Why Love Now

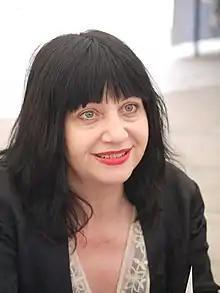
No wave artist Lydia Lunch was one of the producers on "Why Love Now".

Two people handled the production of "Why Love Now": metal musician Arthur Rizk was responsible for the technical aspects, and No wave singer Lydia Lunch controlled the behavior of the band as well as contributed to the feminine undertones of the album's themes. As Lunch recalled her time being contacted by the group to contribute to the album, "My first question was, 'What's the lyrical content?' Matt told me, 'I have a song about women getting paid to ignore men on the Internet.' Then I was like, 'Yeah? I'm in!" Lunch was very strict towards the band, which singer Matt Korvette praised: "I knew she wasn’t a traditional producer. I like how she’s so cool and really intimidating. She ended up being so fucking awesome and crazy. She was super into it, constantly threatening to bend us over the bathtub."